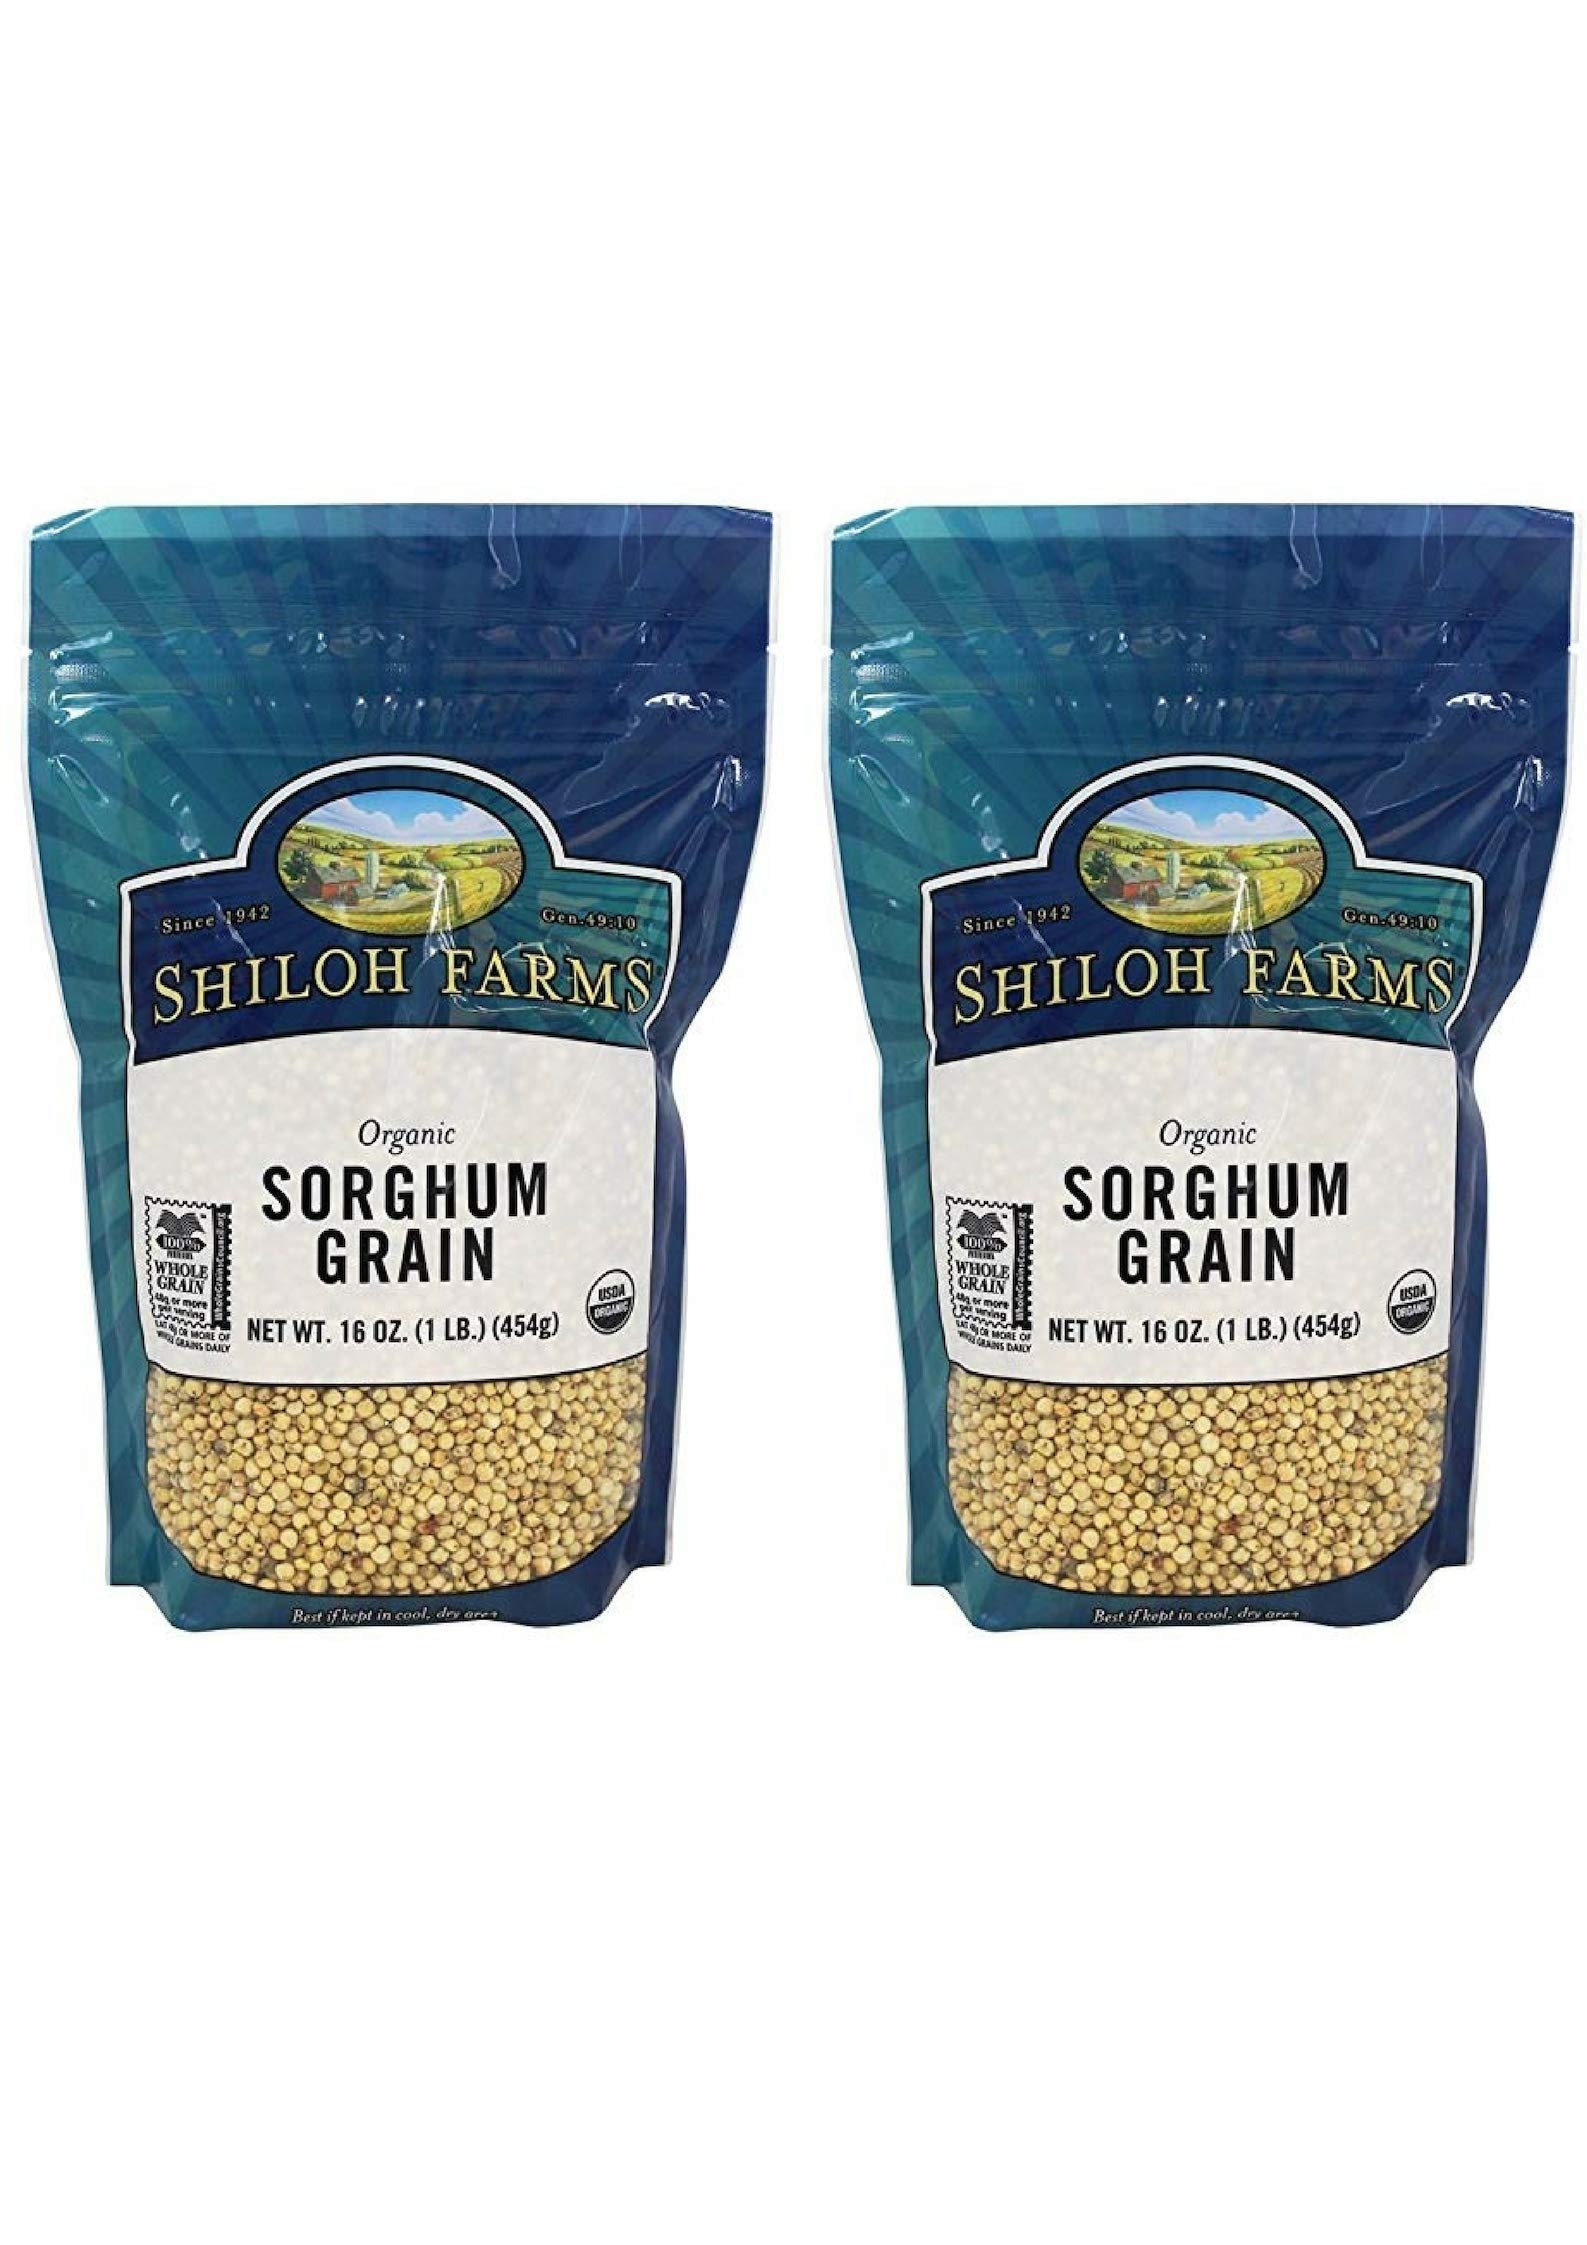
Item Name: Shiloh Farms - Organic Sorghum Grain, 2 Packs - 16 Ounce each
Bullet Point 1: Shiloh Farms Whole Sorghum Grains
Bullet Point 2: 16 oz each - 2 bags
Bullet Point 3: Organic, Non GMO, Gluten free, Low Glycemic
Bullet Point 4: Great for breakfast or perfect substitute for couscous, bulgur, and barley in soups and side dishes.
Bullet Point 5: Try popping sorghum grain! Smaller and lighter than traditional popcorn, popped sorghum has a similar flavor and light crunch.
Product Description: With its hearty, chewy texture and delicate, neutral flavor, SHILOH FARMS Sorghum is a versatile grain with a wide variety of uses. Because it adapts well to other flavors and is naturally gluten free, sorghum is especially useful in replacing wheat products in many recipes. Because it has a very thin hull, sorghum is typically eaten whole, meaning you get all of the nutrients of the natural whole grain. Sorghum is a valuable source of protein, fiber, iron, and magnesium and is relatively low on the glycemic index, making it a good option for diabetics. An ancient cereal grain, sorghum is thought to have originated in Northern Africa over 8,000 years ago. Packaged as part of a wheat-free rotation in a facility that also handles wheat, soy, & tree nuts (visit the Shiloh Farms website for additional information on their processing procedures)
Value: 32.0
Unit: Ounce

Price: 22.86